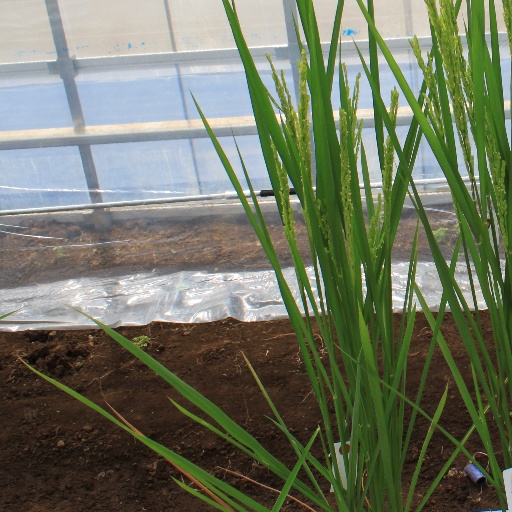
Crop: rice